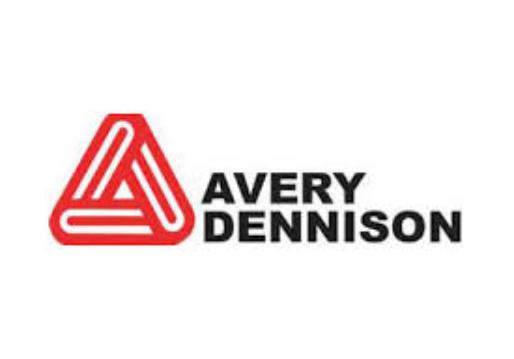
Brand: avery dennison-2
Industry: Others